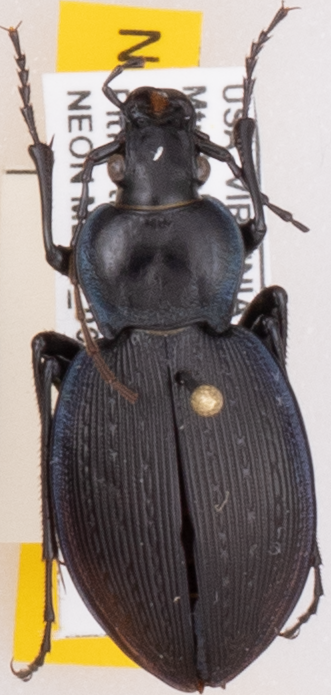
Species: Carabus goryi
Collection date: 2022-05-31
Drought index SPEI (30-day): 0.47
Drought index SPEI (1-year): -0.71
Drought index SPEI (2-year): -0.1